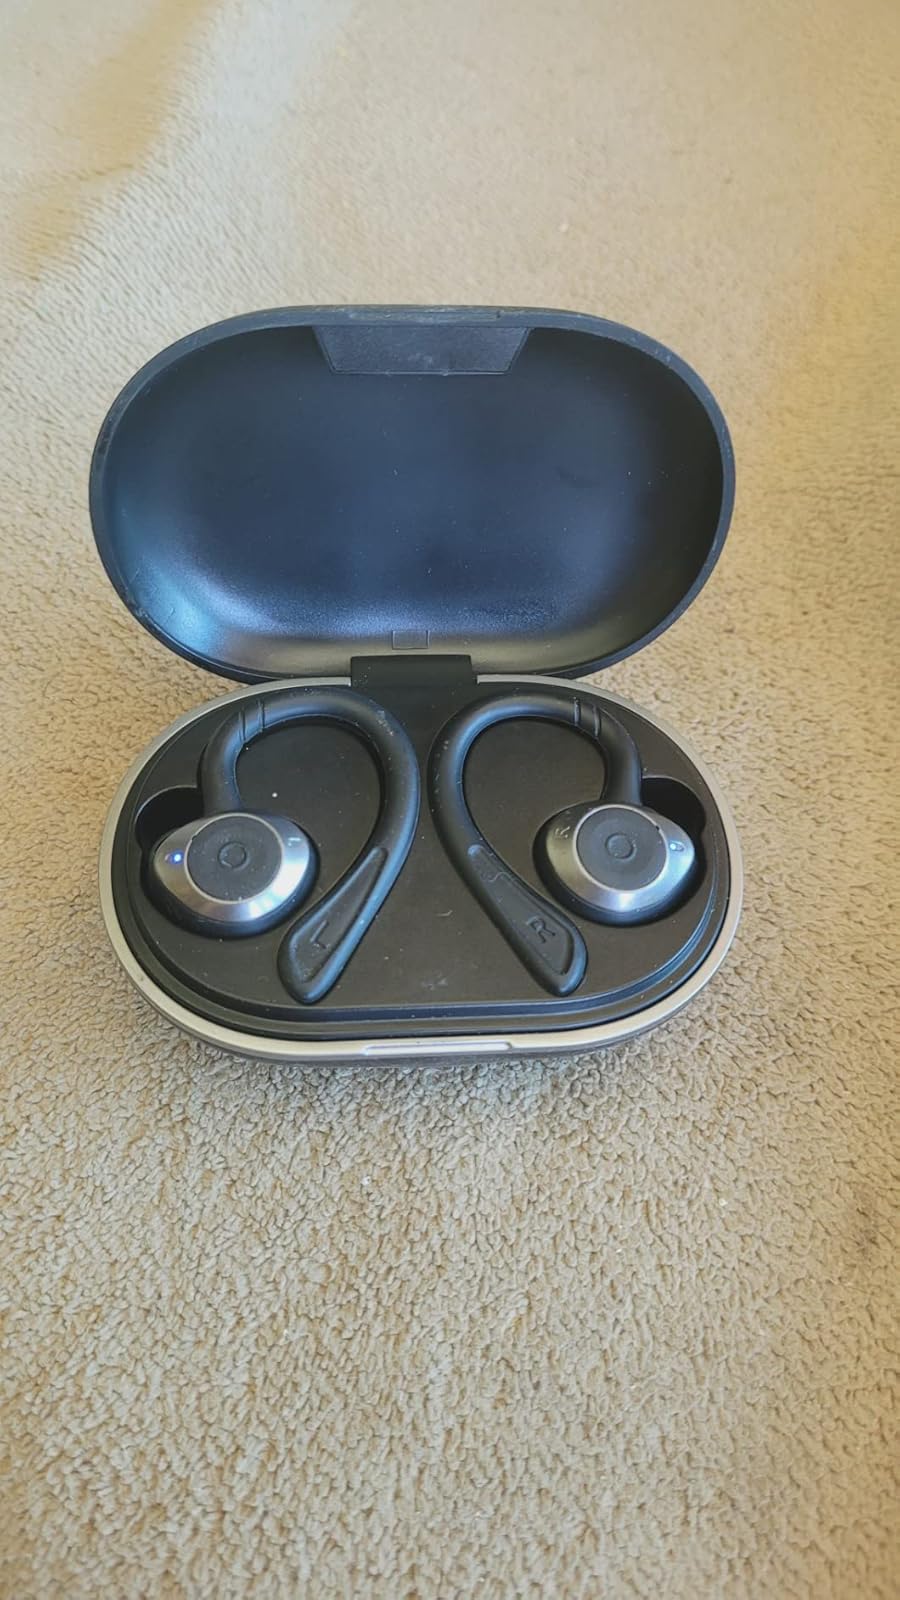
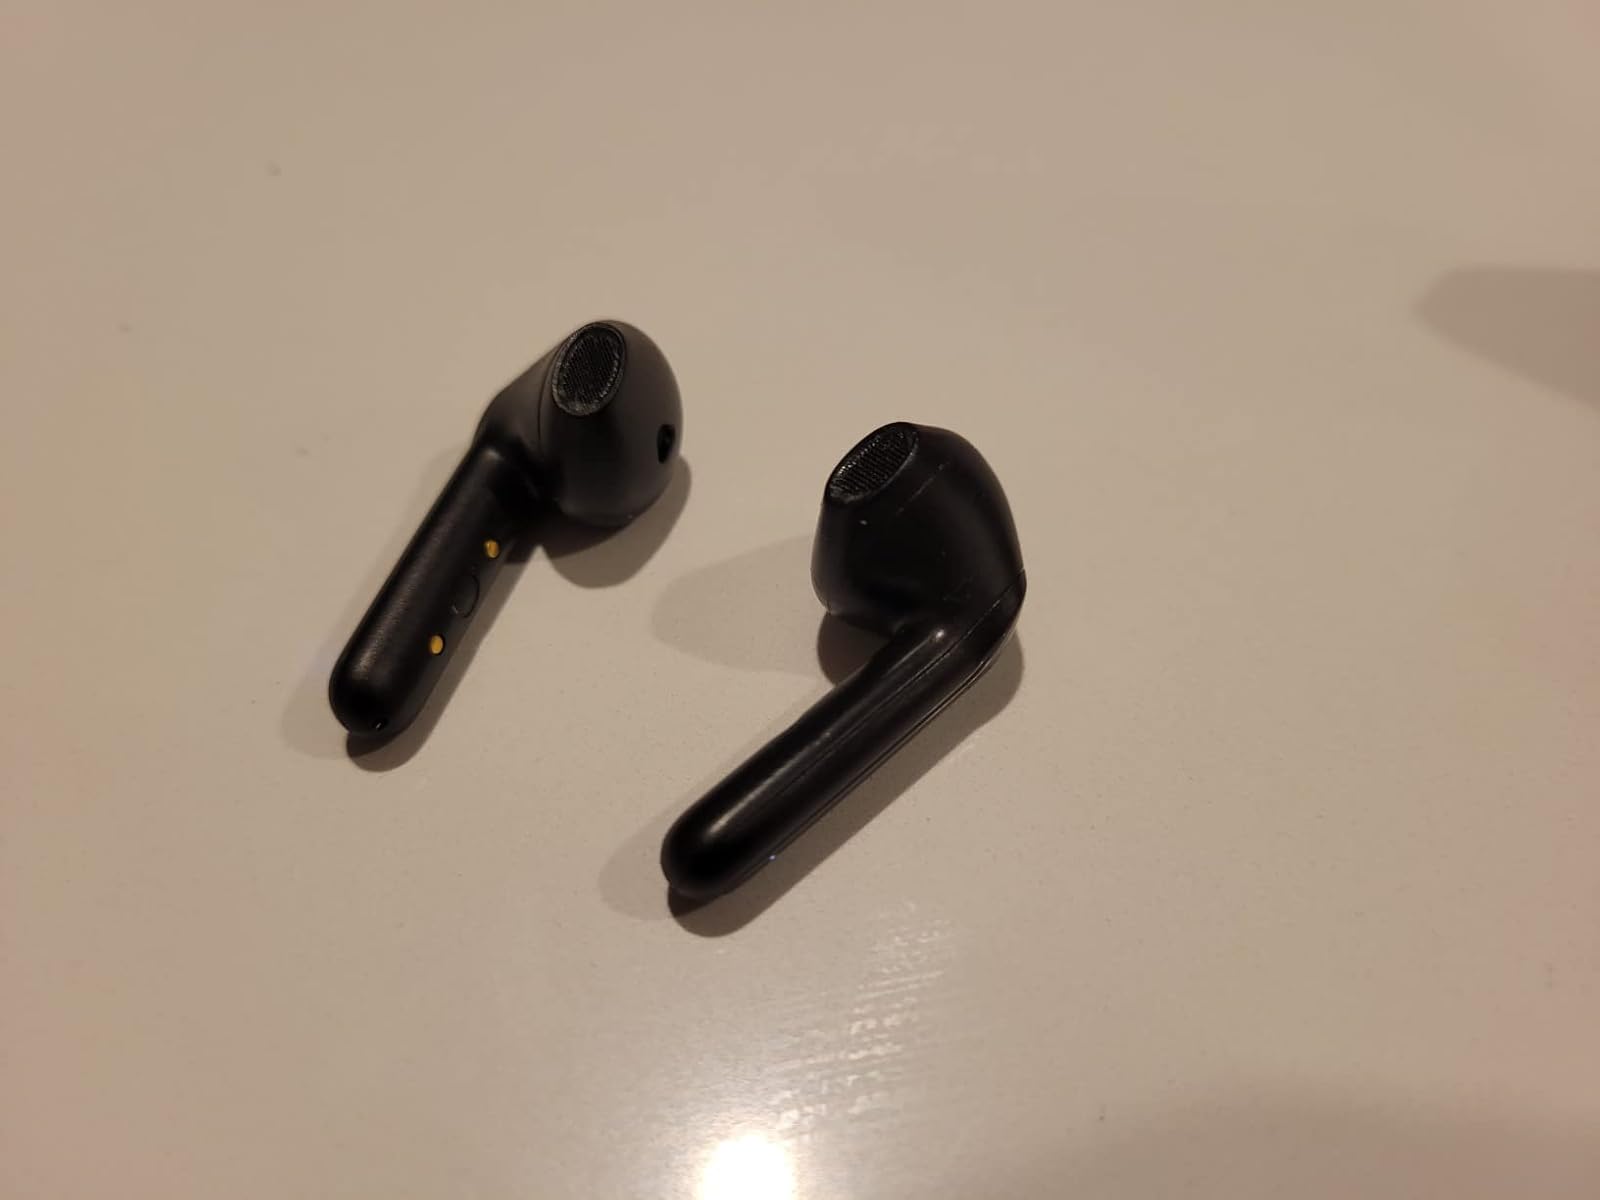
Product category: earbuds
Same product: no